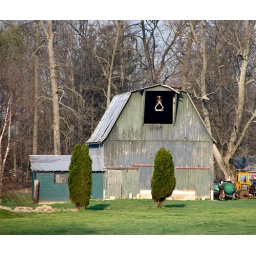
An old green barn that sits on the back of Persimmon Ridge Golf Course in Lawrence County, Indiana.